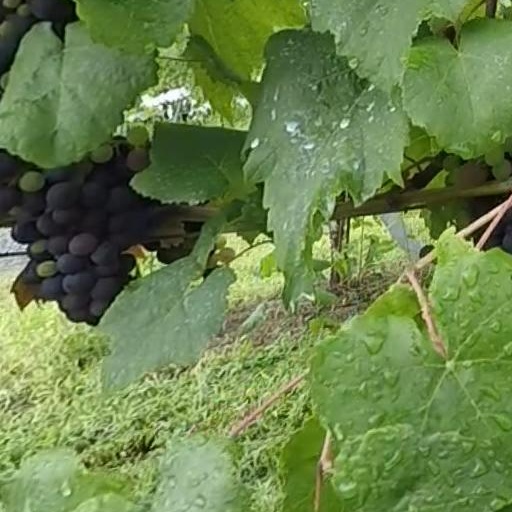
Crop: grape